Louisville Museum Plaza

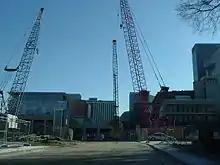
Ongoing construction on Museum Plaza on January 22, 2008

On March 2, 2007, House Bill 549 passed by a 79–13 vote that allowed the state to provide funding for one fourth, or $130 million, of the Museum Plaza project. It then cleared the Senate on March 12 by a 35–1 margin, and the House approved the Senate changes 85–11.